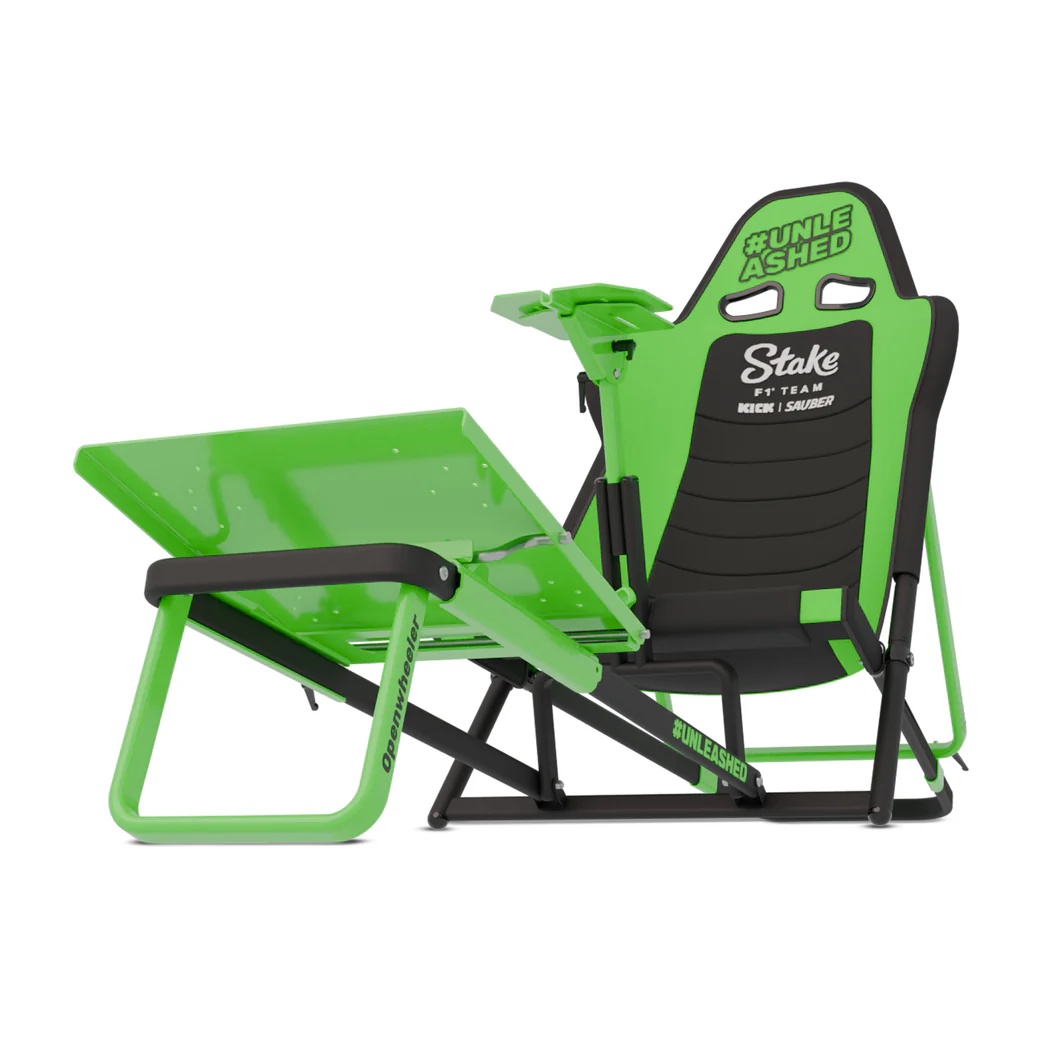
GTR Simulator FT GTACV2-SF1-GN GTA Compact V2 Stake F1 Team KICK SauberEdition
Space-Saving Performance Unleashed Introducing the Special Edition GTR Simulator GTA Compact V2 Stake F1 Team KICK Sauber Foldable Racing Simulator an Official Licensed Product of Sauber Motorsport AG. This groundbreaking simulator features a patented design, perfect for both open-wheel and closed-wheel racing enthusiasts. Enjoy customizable cockpit adjustments and a quick-release system for effortless storage. Experience unparalleled comfort and adaptability with an adjustable backrest and a specially designed sling seat that combines strength and breathability.
Brand: GTR Simulator
Category: Sporting Goods > Indoor Games